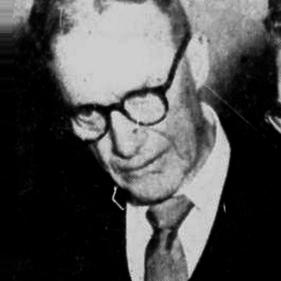
Age: 65